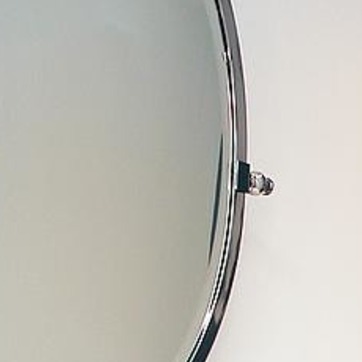
Material: mirror